Steam car

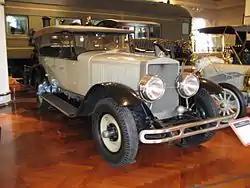
1924 Doble Model E steam car

Perhaps the best selling and best known steam car was the Stanley Steamer, produced from 1896 to 1924. Between 1899 and 1905, Stanley outsold all gasoline-powered cars and was second only to the electric cars of the Columbia Automobile Company in the U.S. It used a compact fire-tube boiler to power a simple double acting two cylinder engine. Because of the phenomenal torque available at all engine speeds, the steam car's engine was typically geared directly to the rear axle, with no clutch or variable speed transmission required. Until 1914, Stanley steam cars vented their exhaust steam directly to the atmosphere, necessitating frequent refilling of the water tank; after 1914, all Stanleys were fitted with a condenser, which considerably reduced their water consumption.